Linus B. Kauffman House

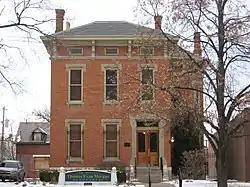

The Linus B. Kauffman House is a historic house in Columbus, Ohio, United States. The house was built in 1870 and was listed on the National Register of Historic Places in 1986. The Linus B. Kauffman House was built at a time when East Broad Street was a tree-lined avenue featuring the most ornate houses in Columbus; the house reflects the character of the area at the time. The building is also part of the 18th & E. Broad Historic District on the Columbus Register of Historic Properties, added to the register in 1988.